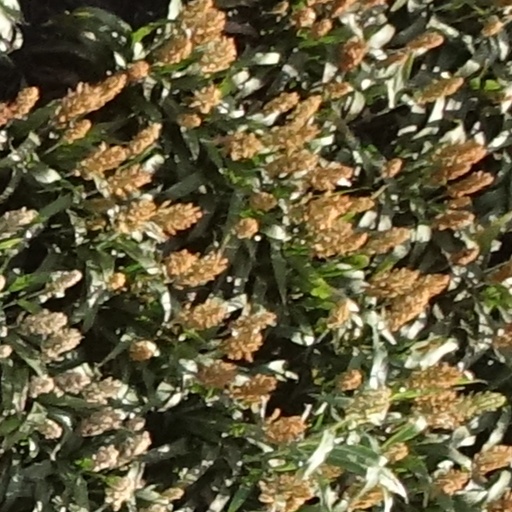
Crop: sorghum